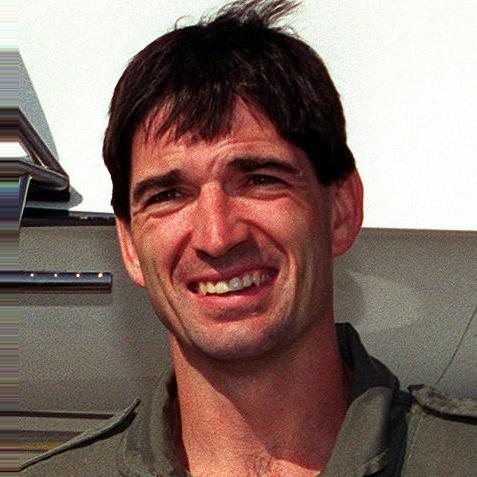
Age: 33